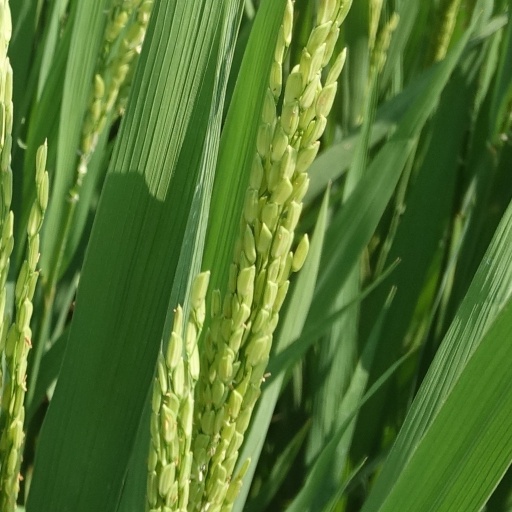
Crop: rice